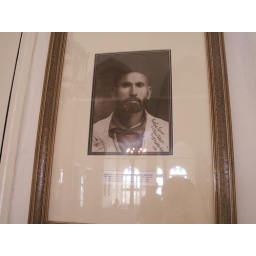
Window reflections in the glass of a portrait on the wall